Sky position (RA, Dec in degrees): 149.233, 4.879
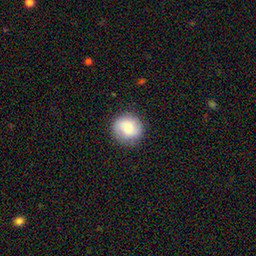
Galaxy morphology: Round Smooth Galaxies